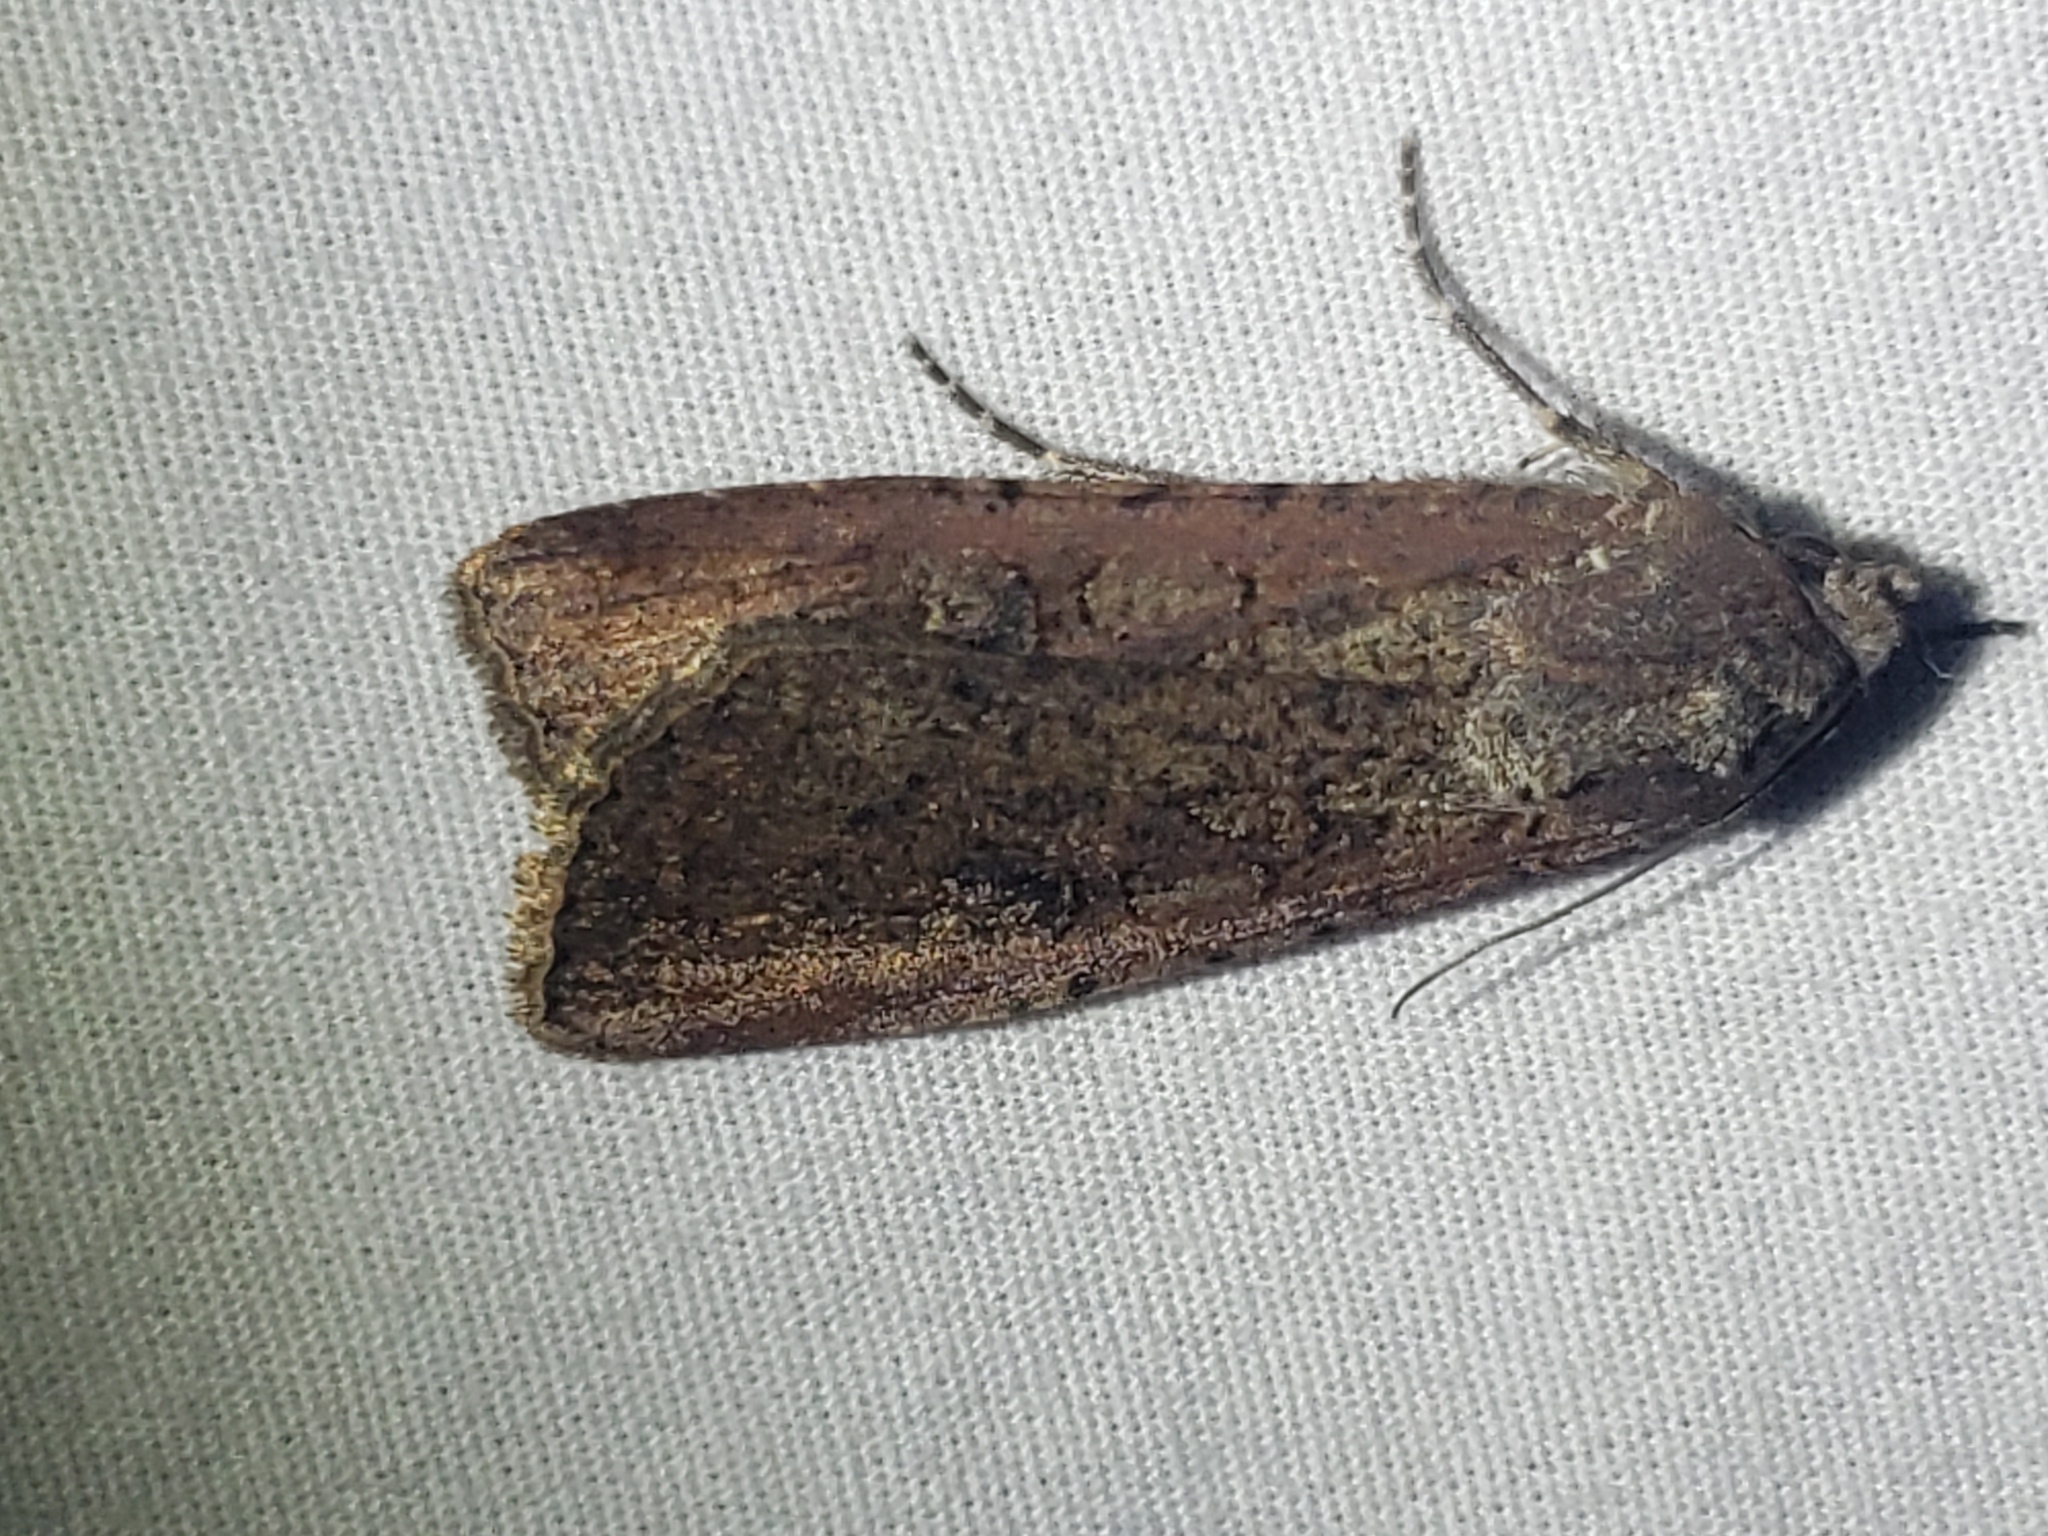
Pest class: cutworms